Sonex Xenos

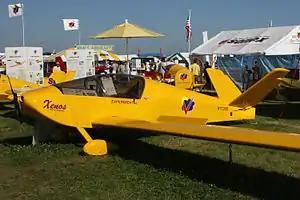

The Xenos is a light, aluminum, low-wing, two seat homebuilt aircraft, that can be registered as a motor glider or a light-sport aircraft (ELSA). Kits are produced and marketed by Sonex Aircraft, a small manufacturer based in Oshkosh, Wisconsin.